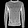
Label: Pullover